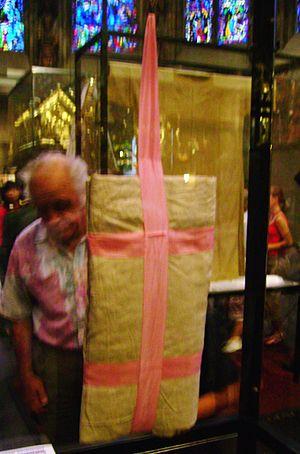
Le périzonium ou perizonium [peʁizɔnjɔm], est un pagne qui servait de caleçon durant l'Antiquité. Ses plus anciennes attestations remontent à la civilisation minoenne dans l'île de Crète.
Aix-la-Chapelle [ɛks laʃapɛl] est une ville d'Allemagne située dans le Land de Rhénanie-du-Nord-Westphalie. Ses habitants sont les Aixois et les Aixoises.